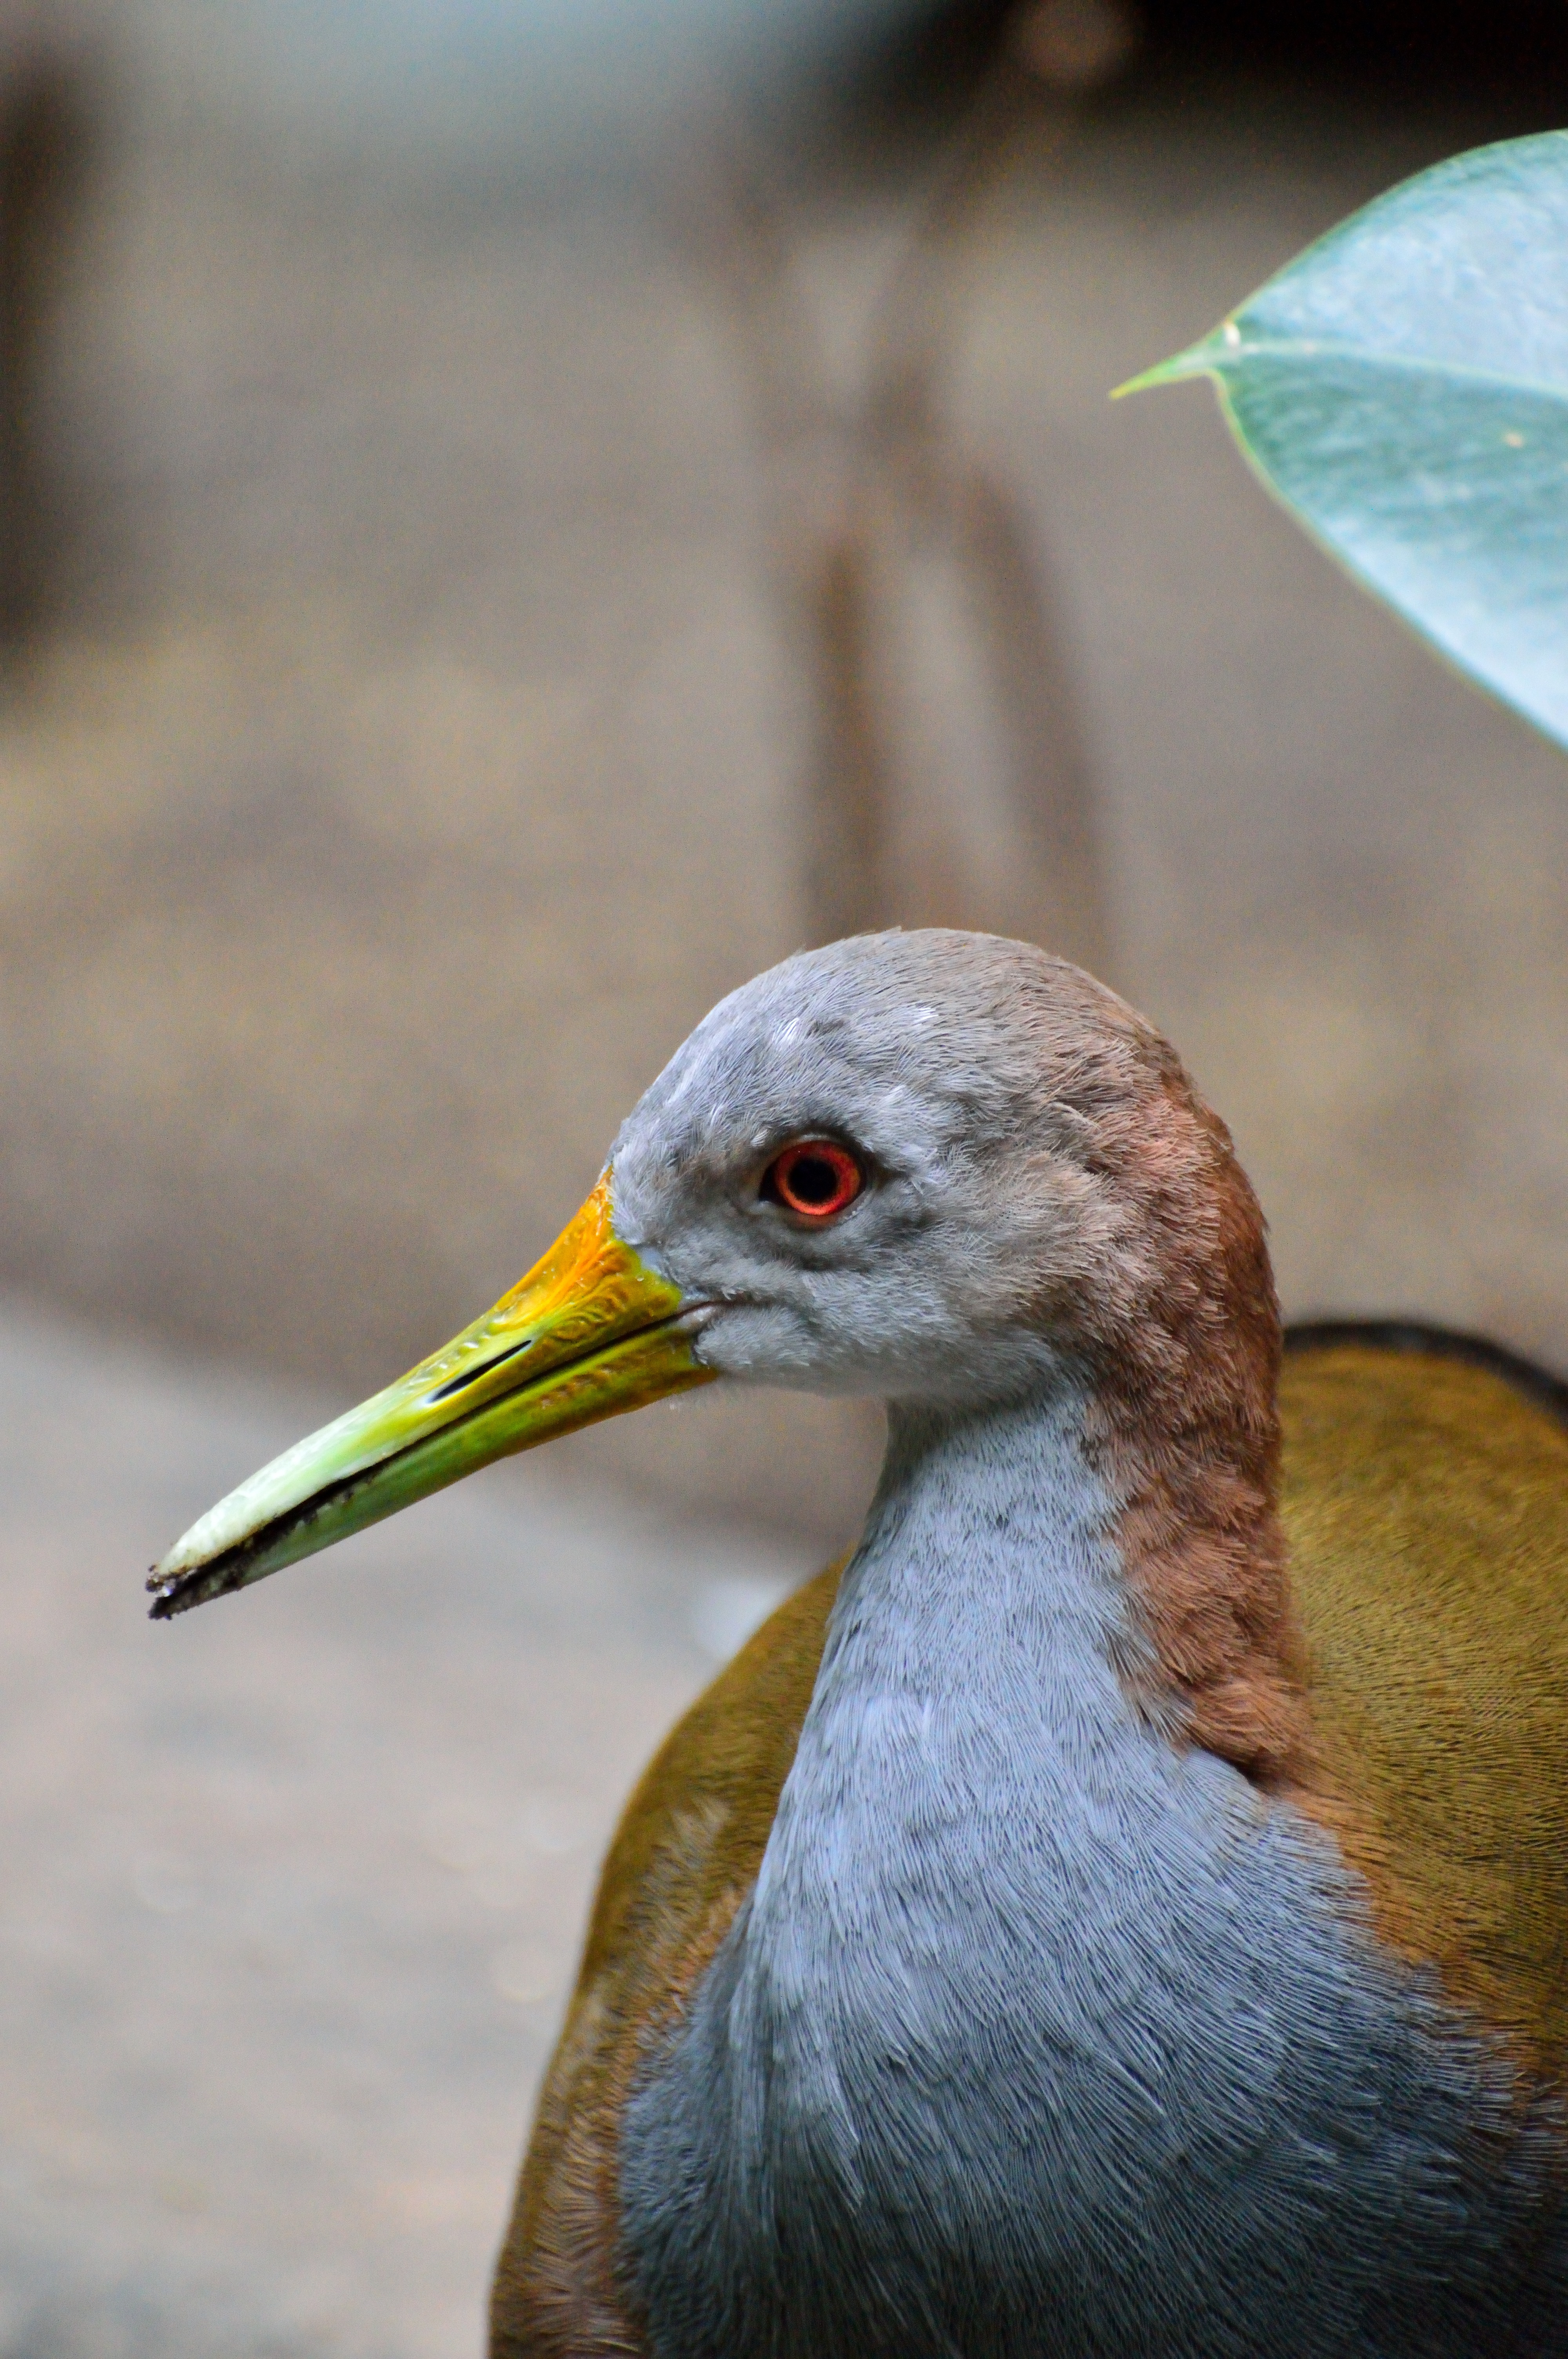
nature, bird, seabird, wildlife, portrait, beak, fauna, close up, vertebrate, exotic, wood rail